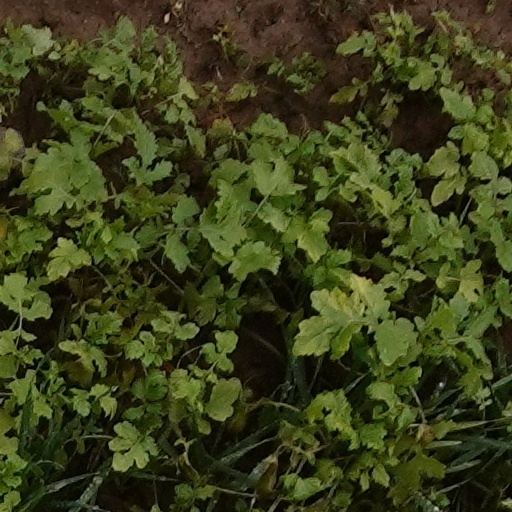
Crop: wheat